Oscar Easley Block

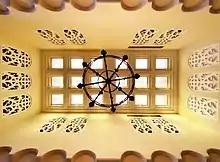
Interior Photo

In 1936 the building became property of the Bank Of America due to a foreclosure action. The building was then acquired by Bill Ayer Jr, who then sold it to a new owner, Leo Fessenden, who in 1956 initiated a retail music business called the "House Of Music" on the property.